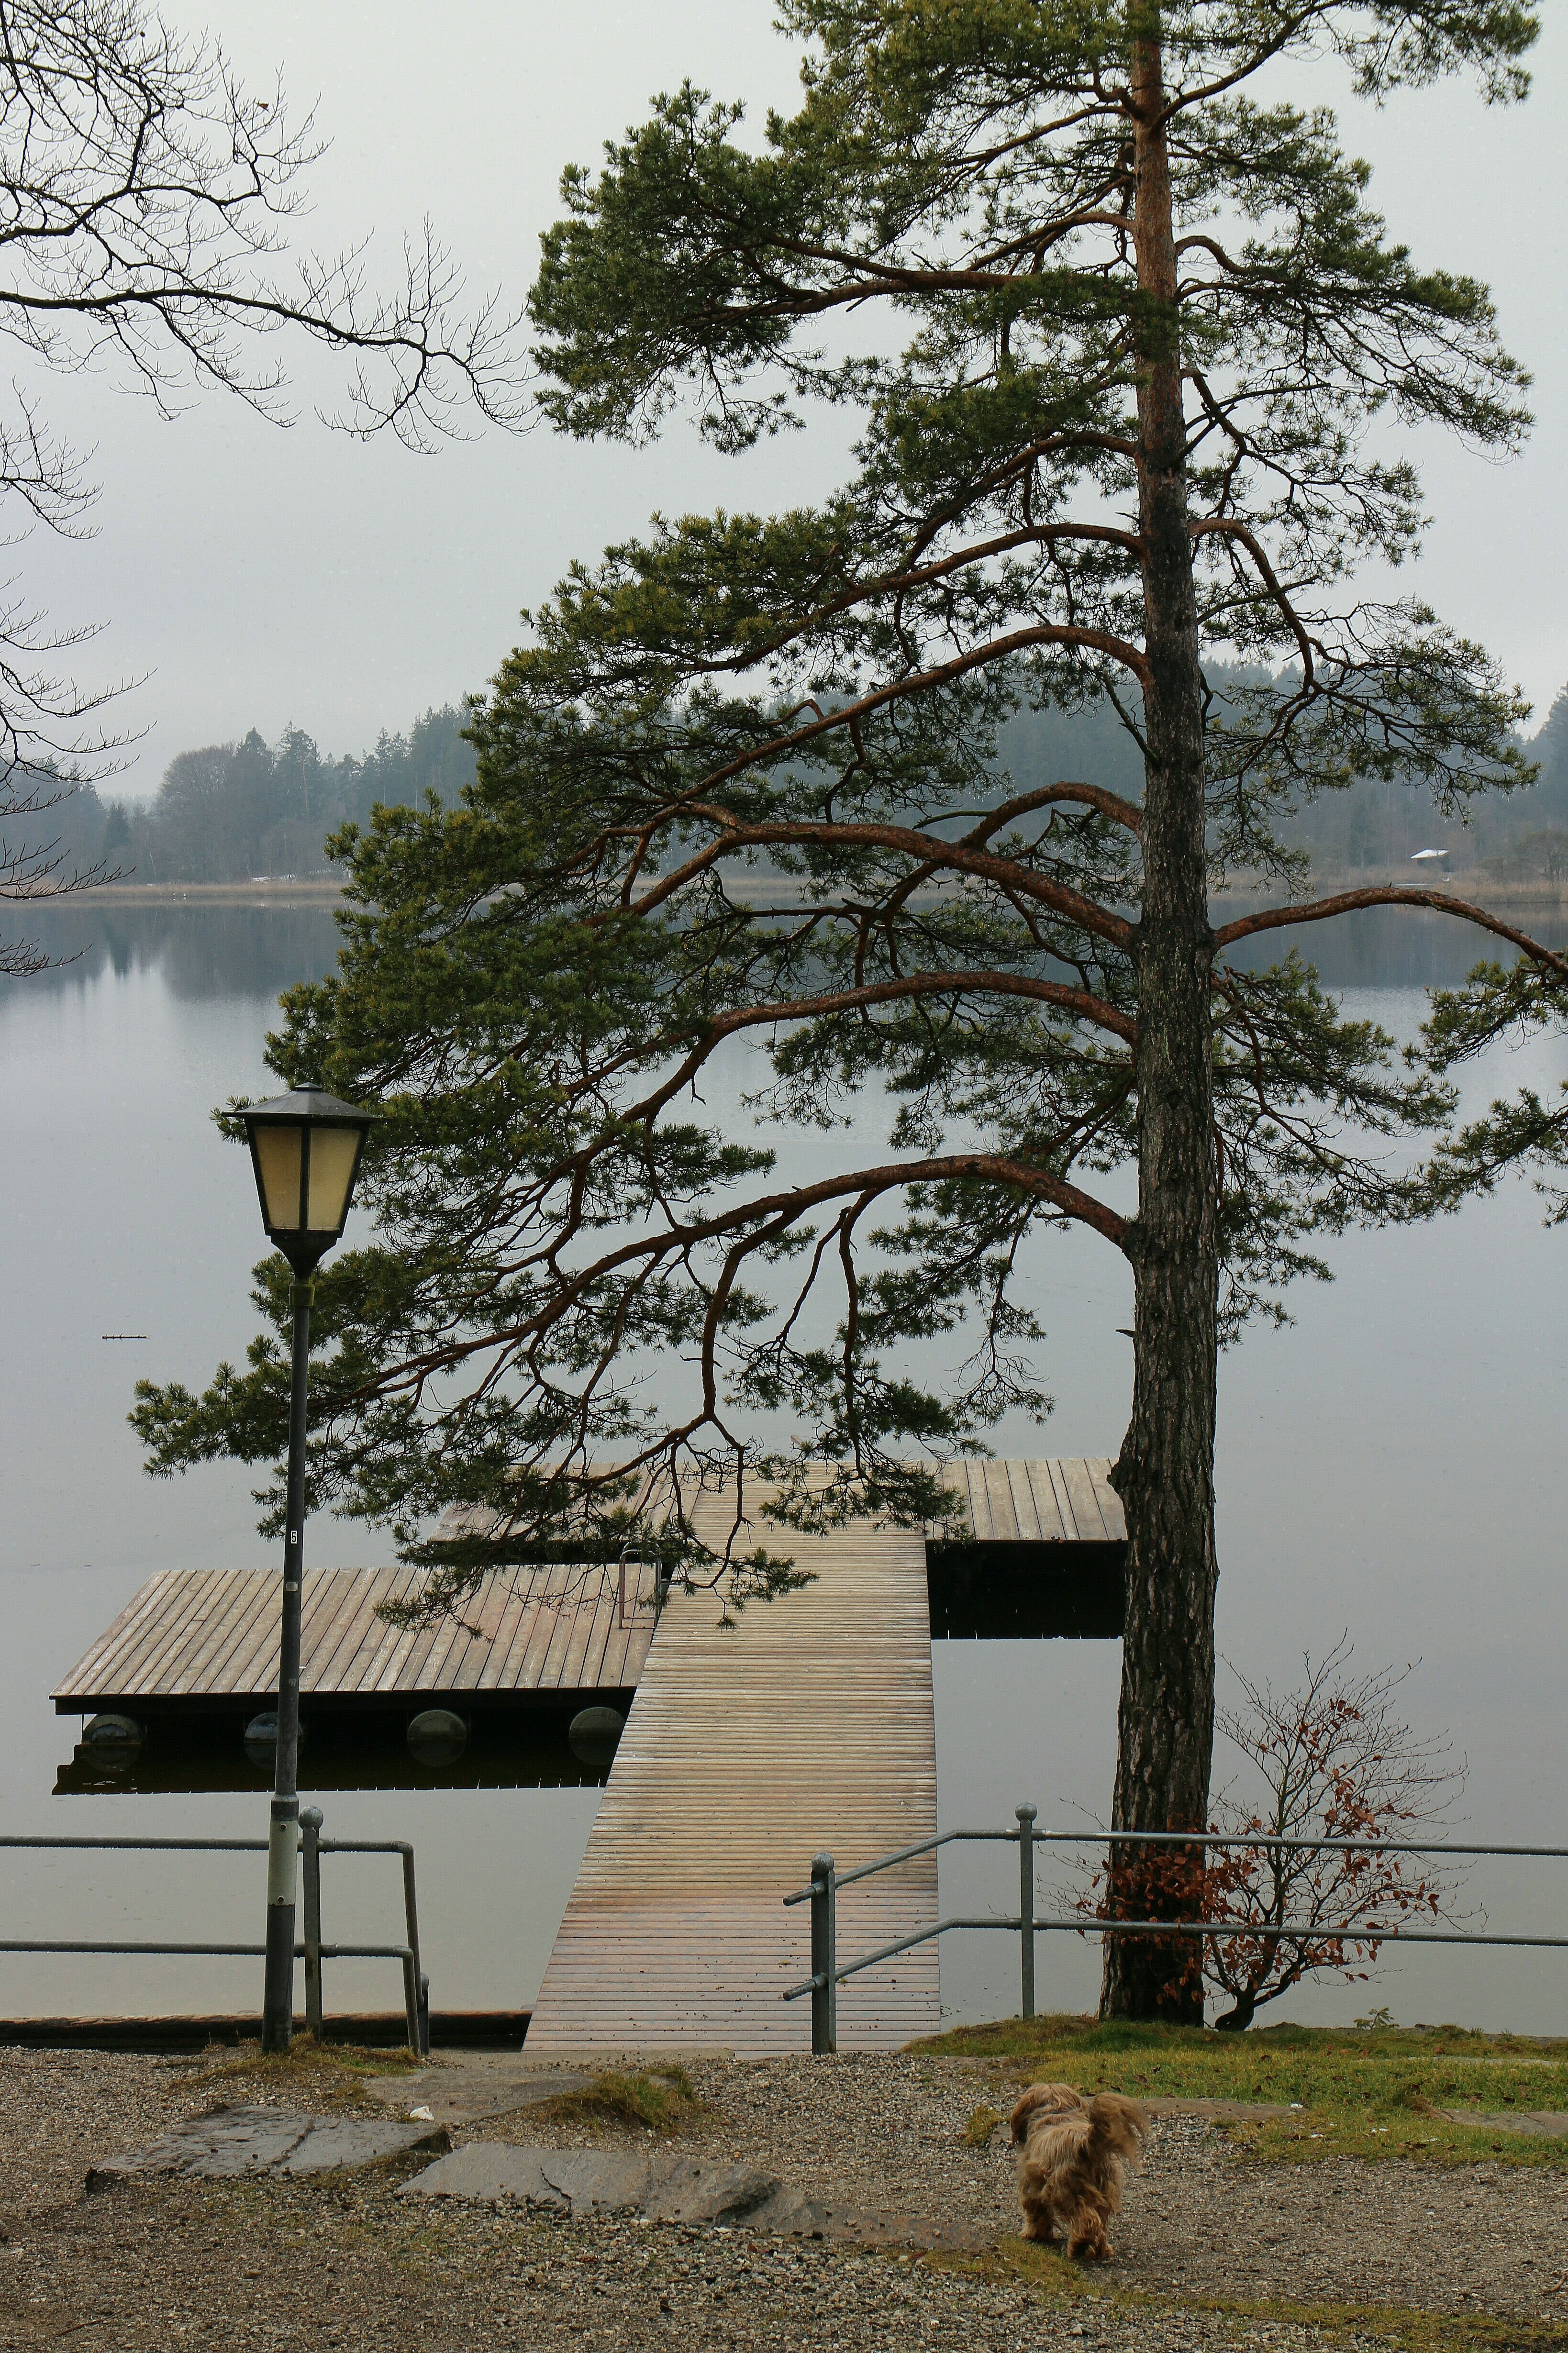
tree, branch, winter, plant, boardwalk, lake, running, dog, animal, pine, web, lantern, rest, bank, quiet, mood, silent, waters, idyll, rural area, expectation, woody plant